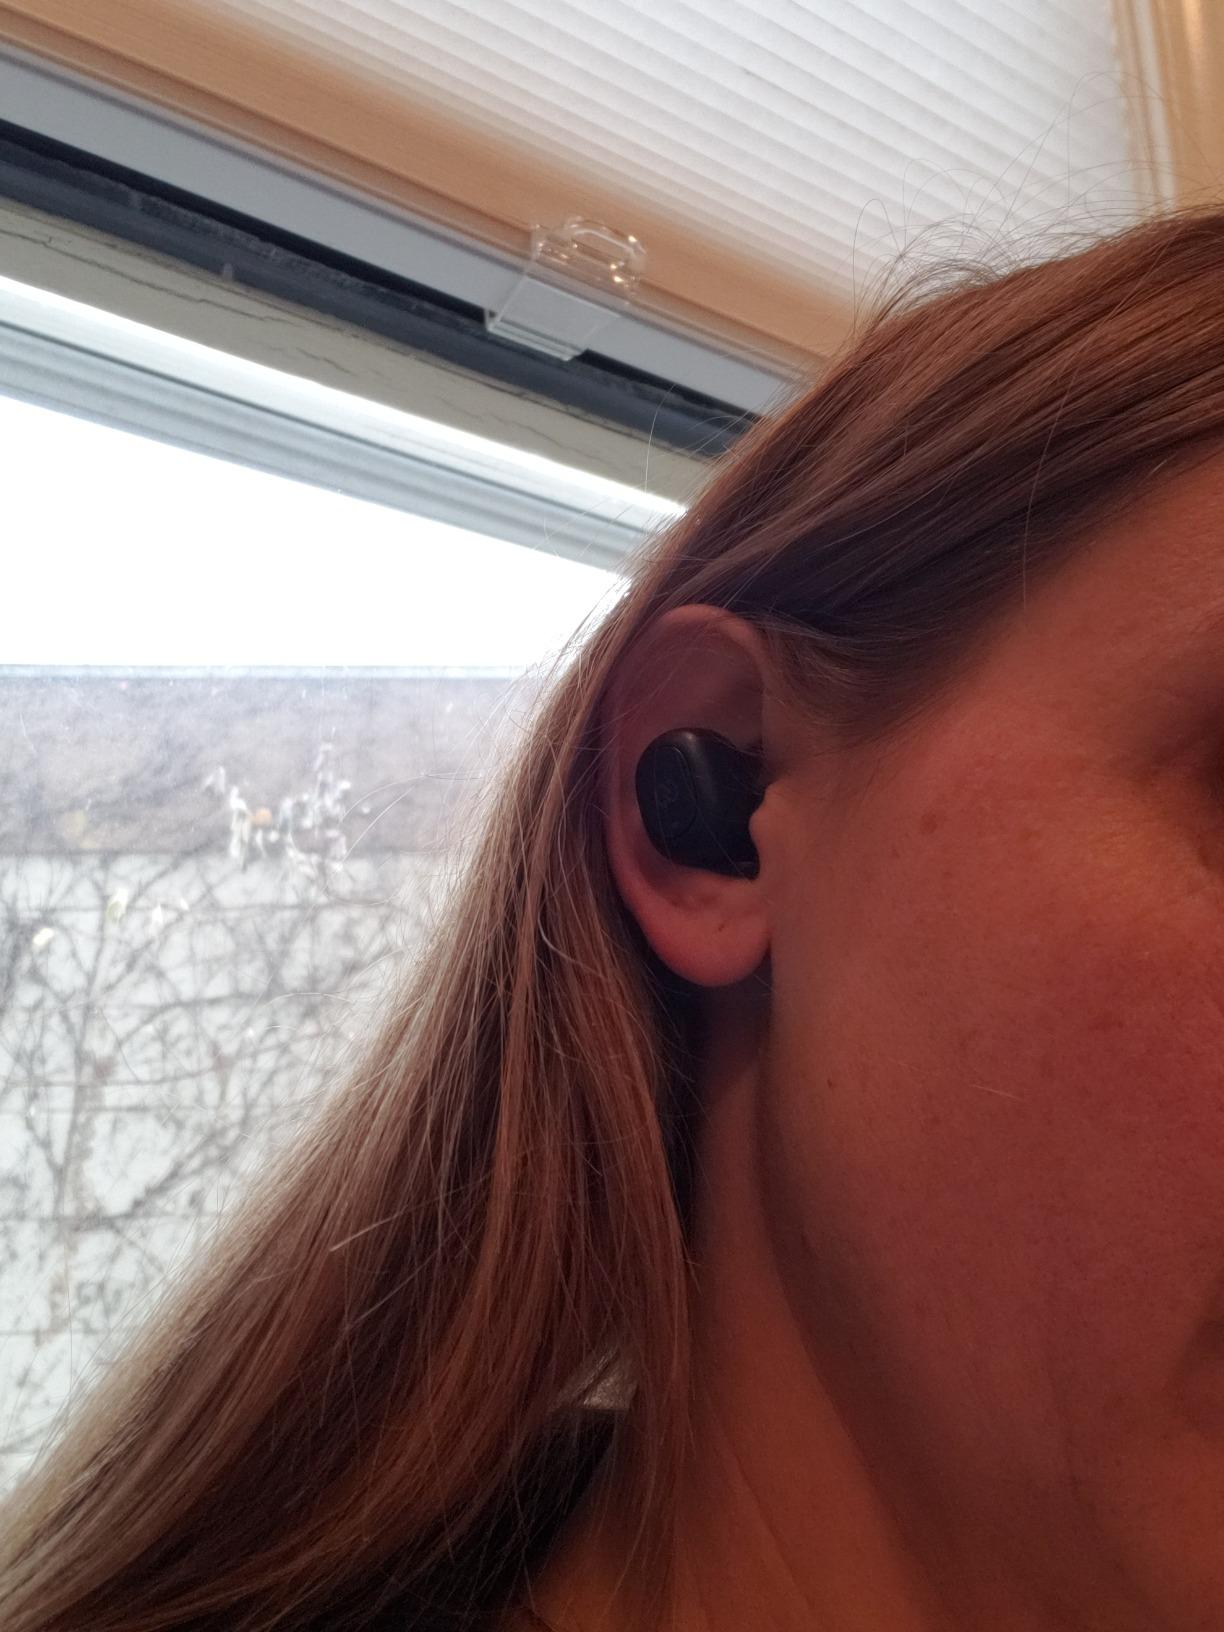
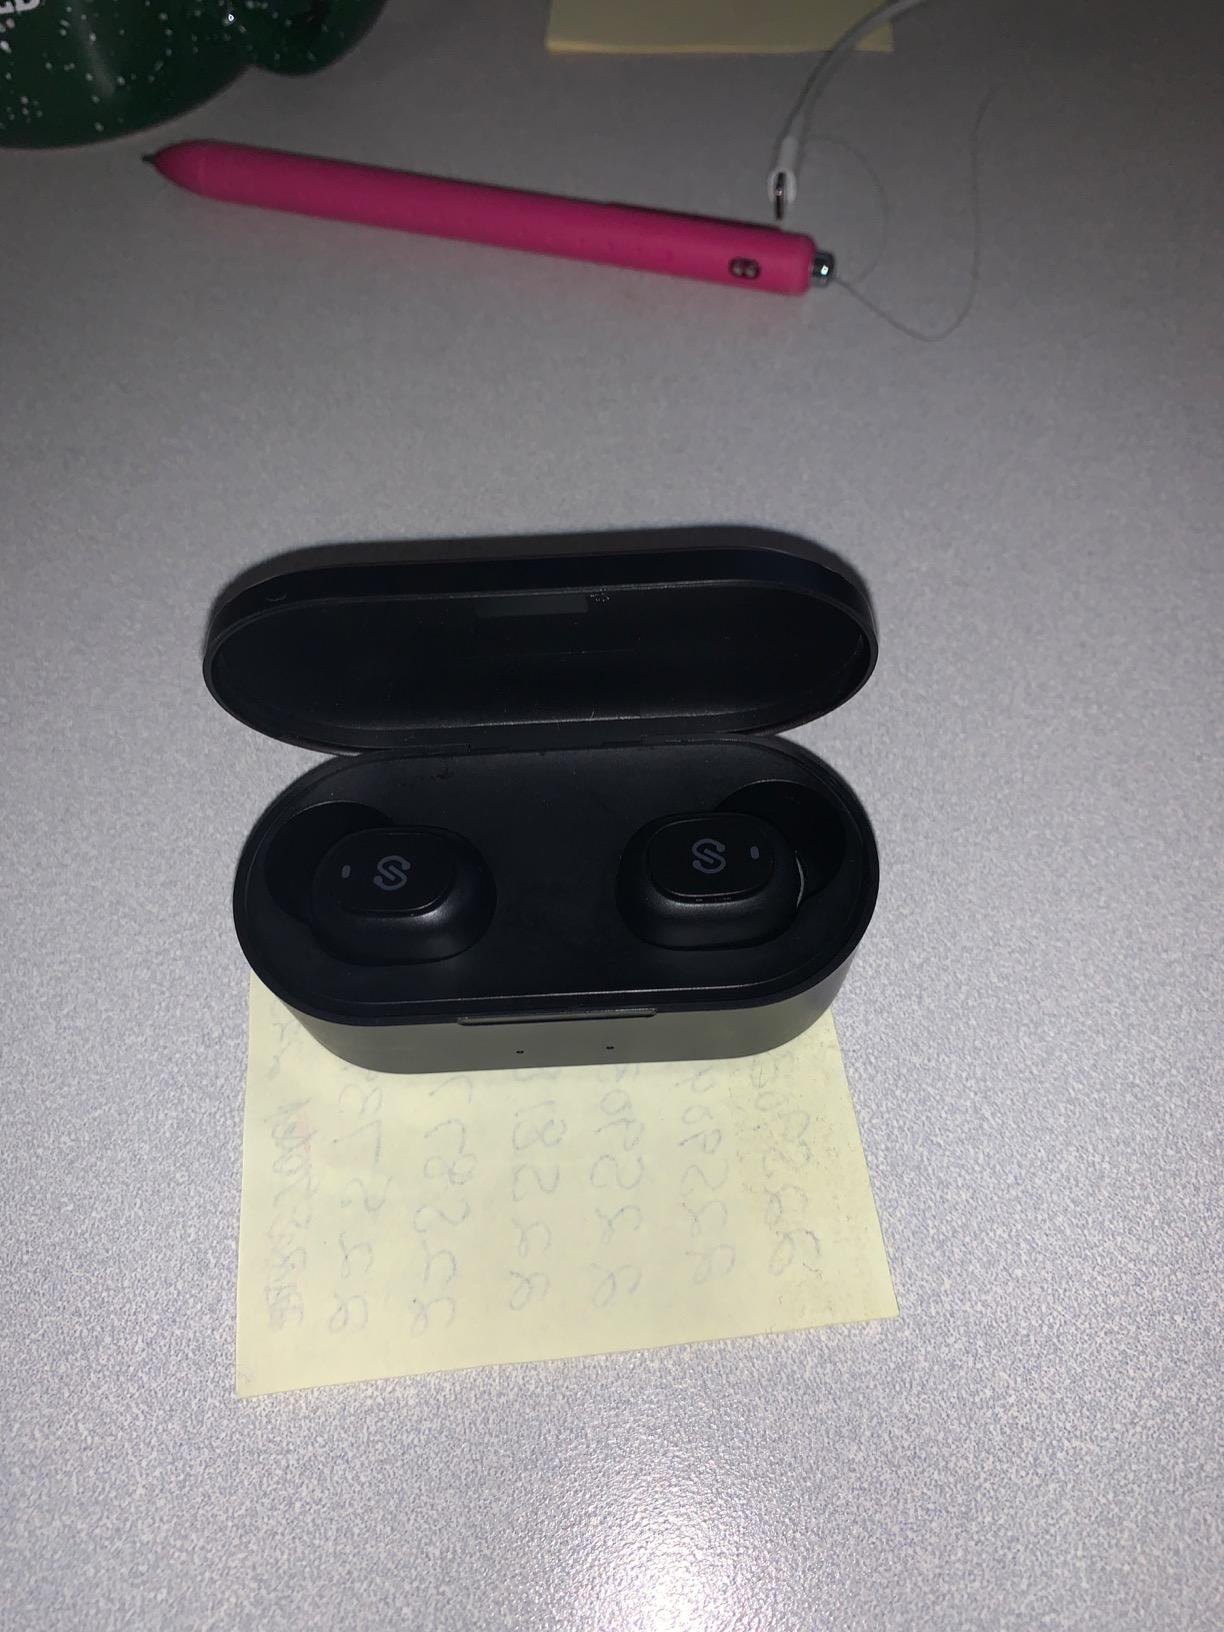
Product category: earbuds
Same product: yes